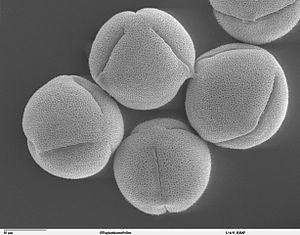
Les Dicotylédones vraies ou Eudicotylédones sont un clade important dans les classifications phylogénétiques des Angiospermes APG. Ce groupe est aussi appelé parfois Tricolpata ou Tricolpatae en raison de ses grains de pollen qui possèdent trois apertures. C'est aussi sur ce caractère que se fonde la monophylie du groupe, le groupe des dicotylédones sensu lato étant paraphylétique. Ce clade contient la plupart des Dicotylédones traditionnelles.